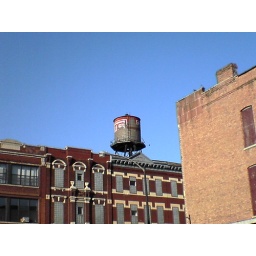
This great old water tower is around the corner from our place, on Milwaukee Ave.